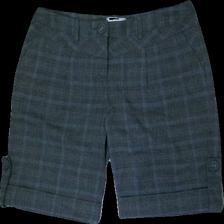
View: front
Type: Shorts
Category: Ladies
Brand: Not in the list
Brand text on label: Blue Forest
Colors: Grey, Blue, Black
Material: 57% polyester, 43% cotton
Pattern: Other
Cut: Regular
Size: 38
Season: Summer
Price range: <50
Recommended usage: Export
Description: Plaid shorts from Blue Forest. Size 38. A lot of pilling. Okay condition.